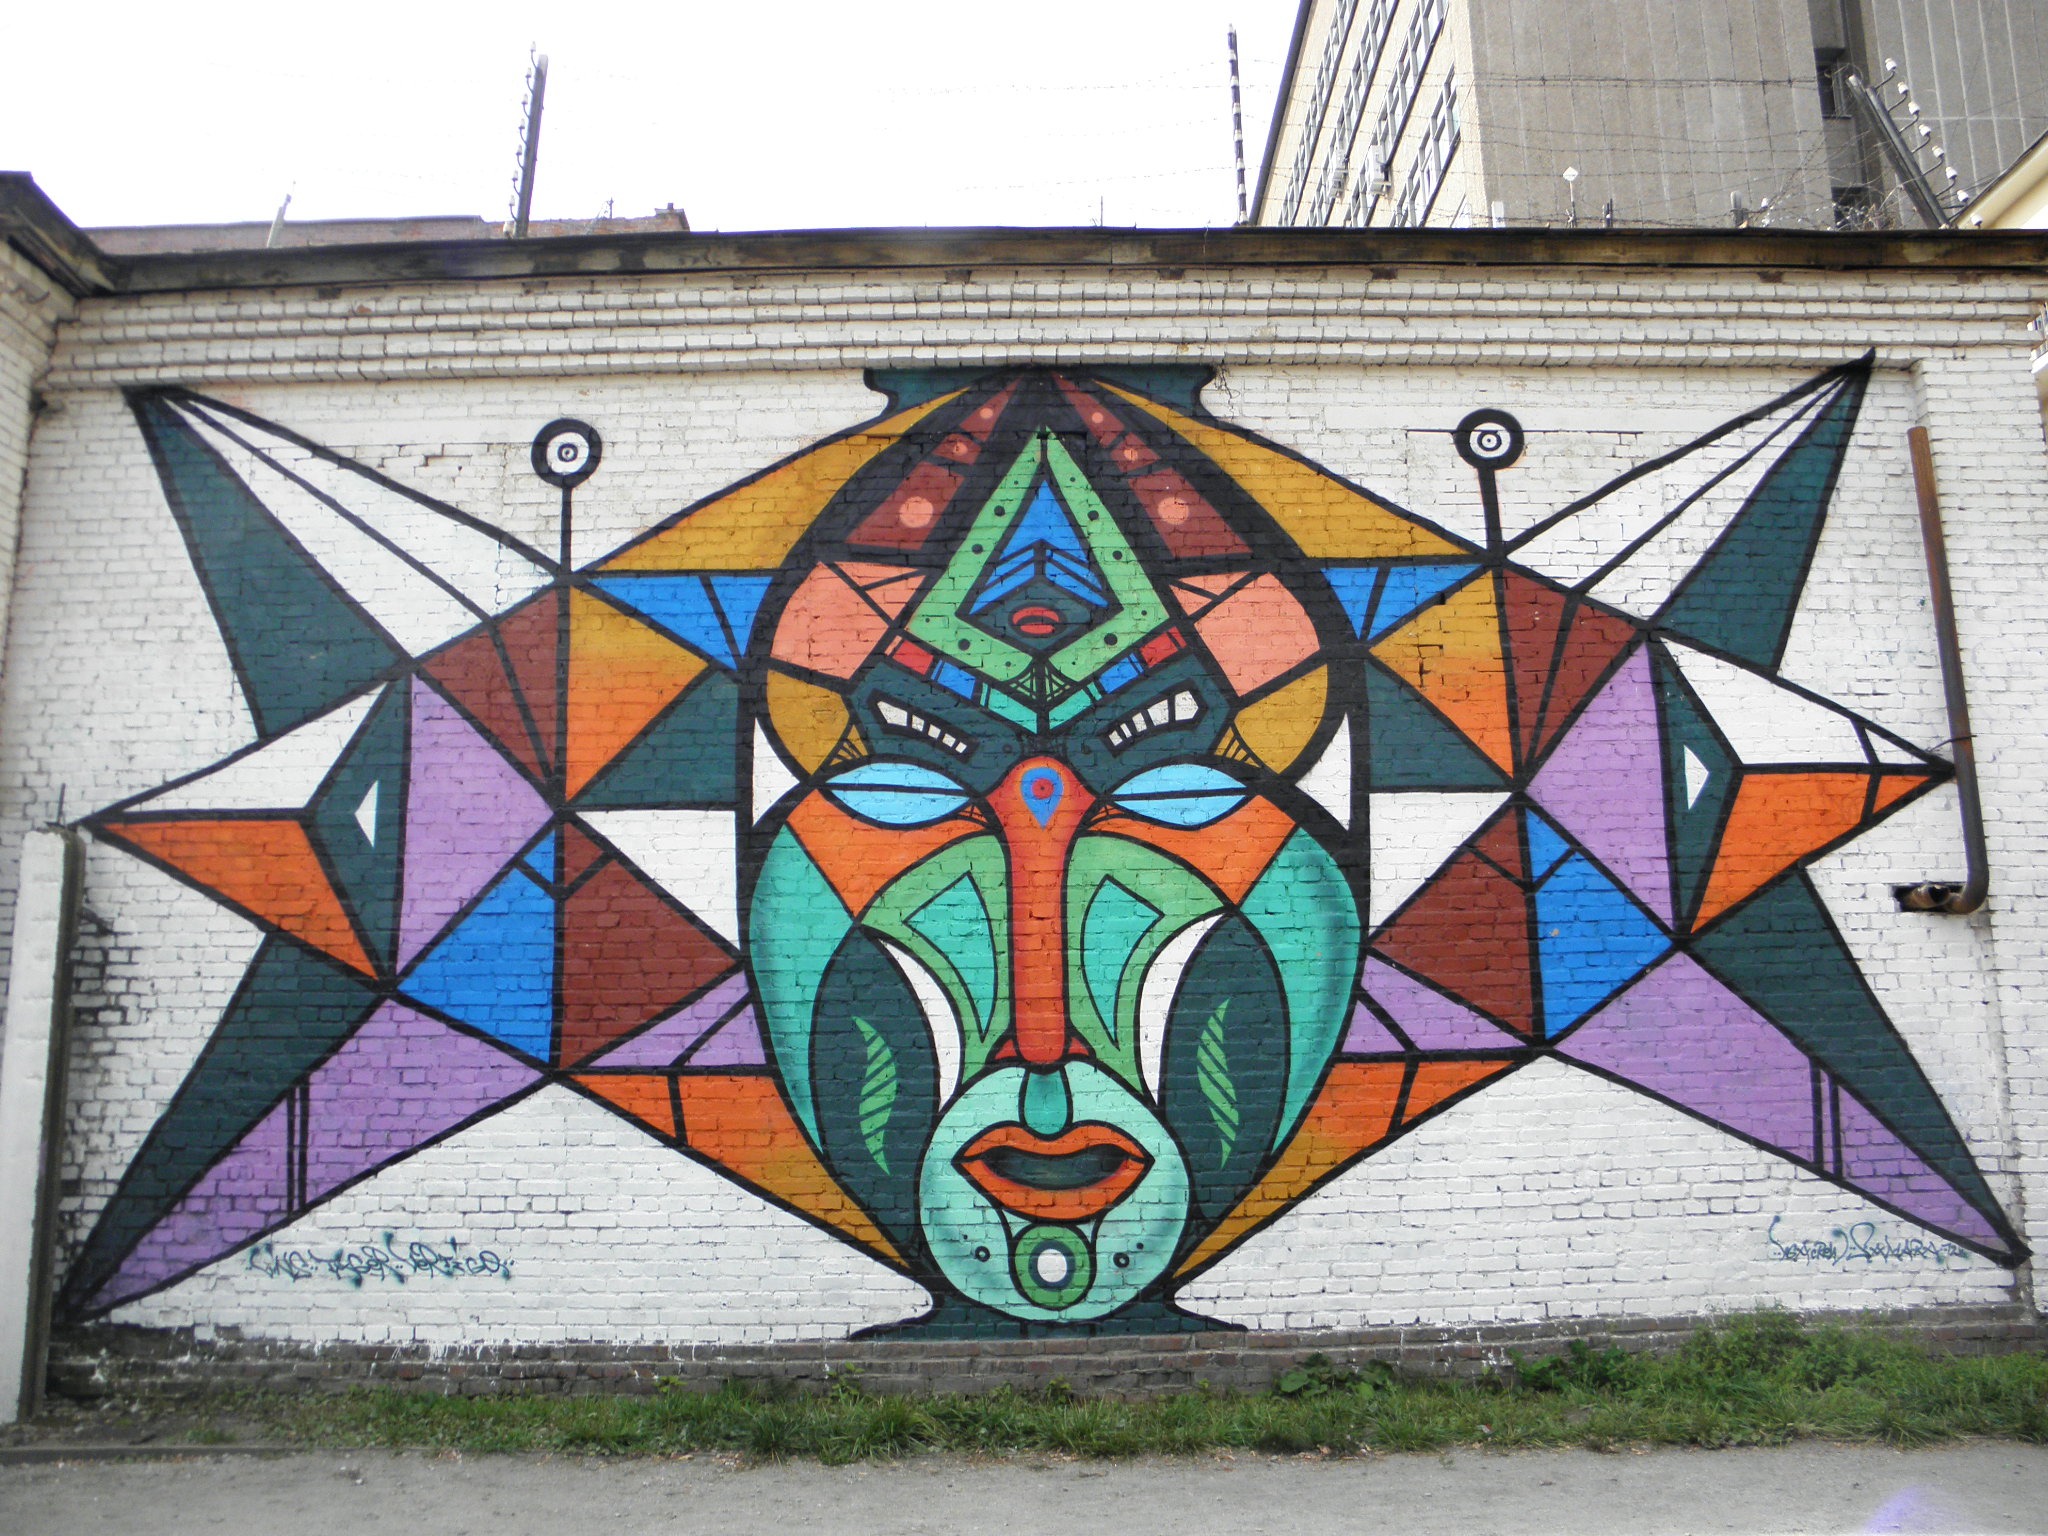
street, window, glass, building, graffiti, material, stained glass, street art, art, symmetry, mural